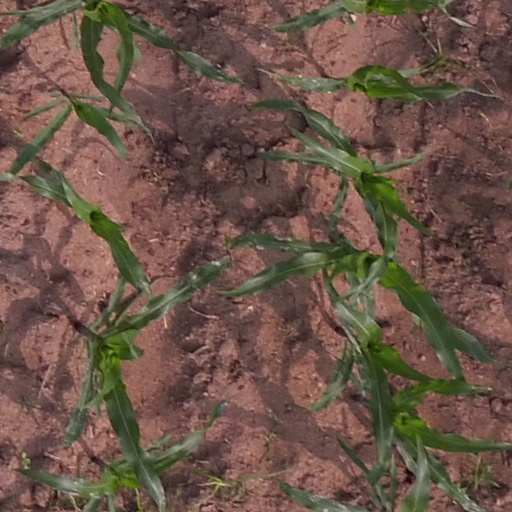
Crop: maize; corn